Fitzroy Iron Works

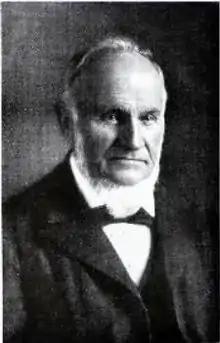
Ebenezer Vickery

Benjamin Wright Lattin was a former wholesale grocer in Melbourne, who leased the Fitzroy Iron Works in early 1863. He agreed to construct a blast furnace—capable of producing 120 to 150 tons of iron per week—at his own cost, in exchange for shares in the company. Lattin chose Enoch Hughes to supervise the construction of the furnace. It seems likely, however, that it was Hughes that had been working to interest Lattin in providing the financial backing for the venture—since late 1862 at least—with the prospect of the rail contract as the key incentive. Indeed, Hughes was already the works manager of the Fitzroy Iron Works, in October 1862, prior to Lattin's involvement.